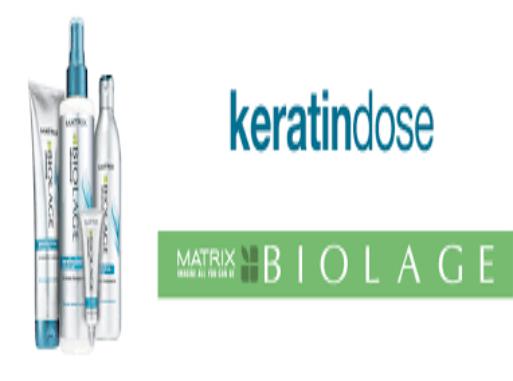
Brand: Biolage
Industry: Necessities